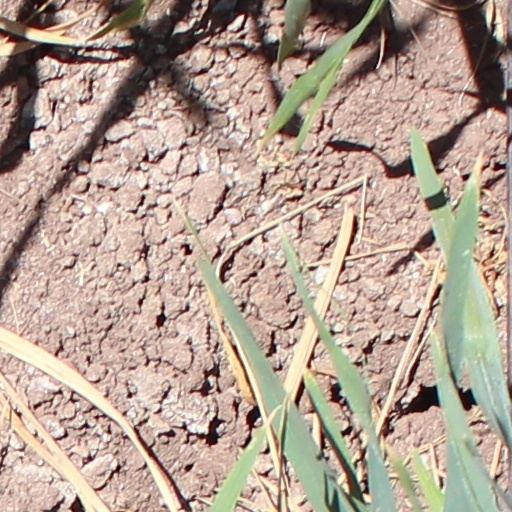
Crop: wheat